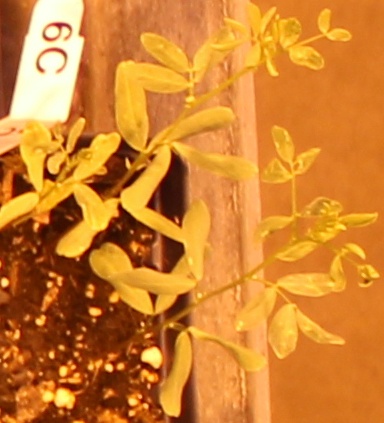
Label: Lentil